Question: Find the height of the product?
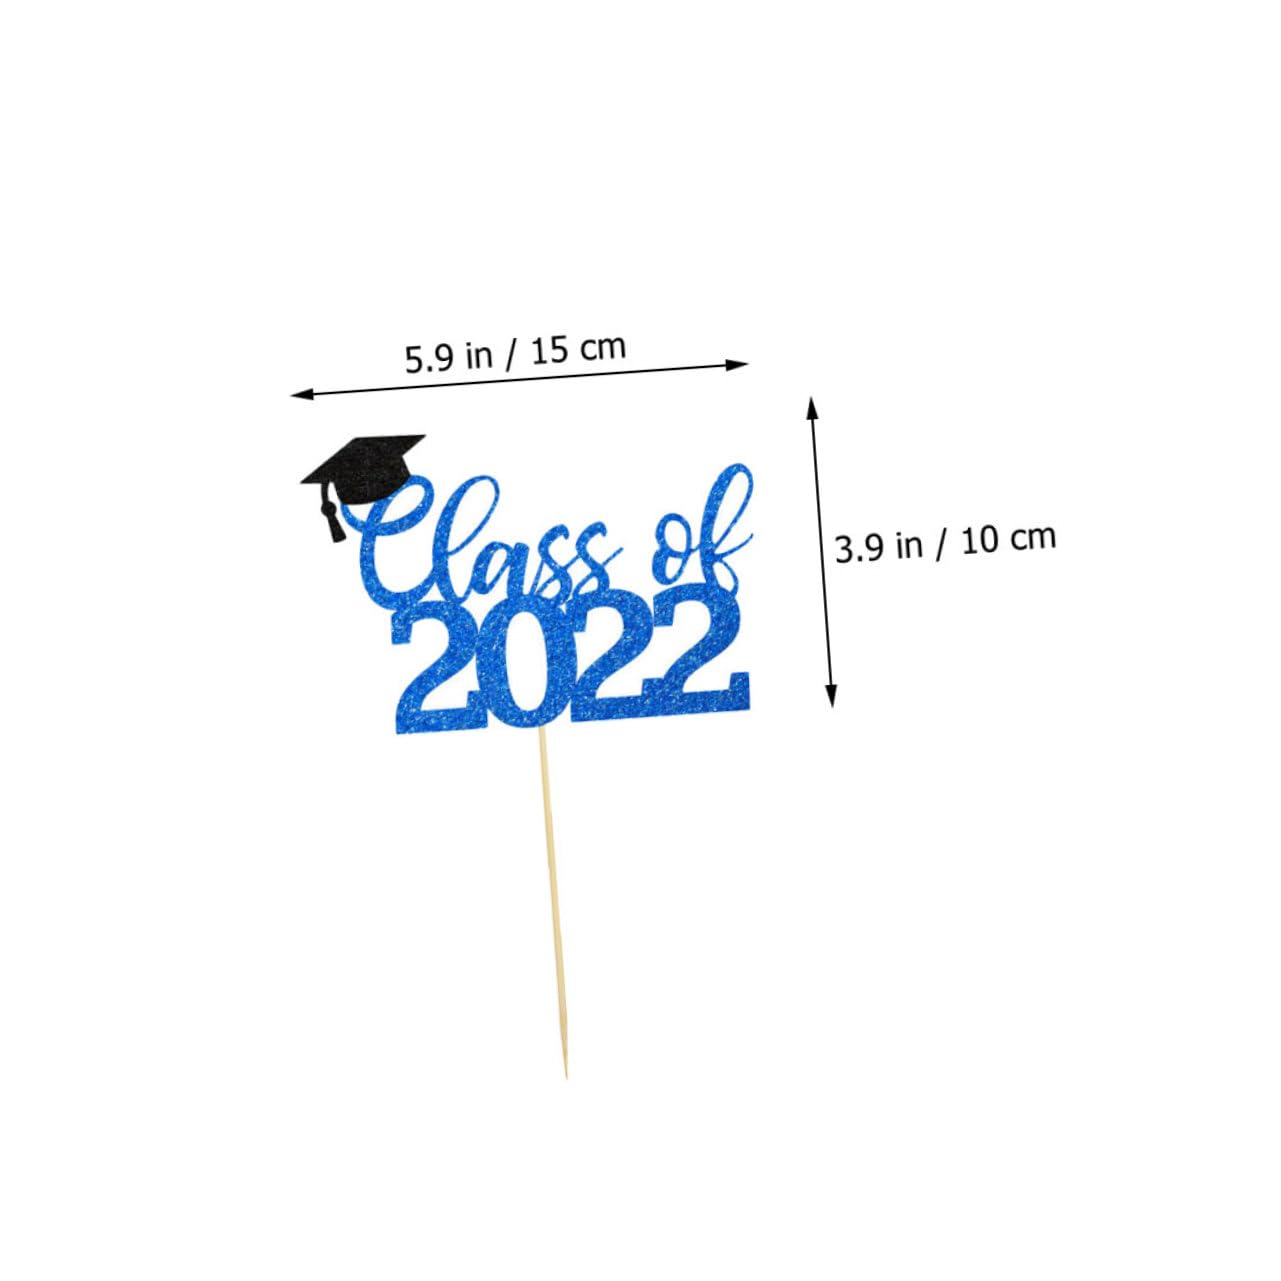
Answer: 3.9 inch